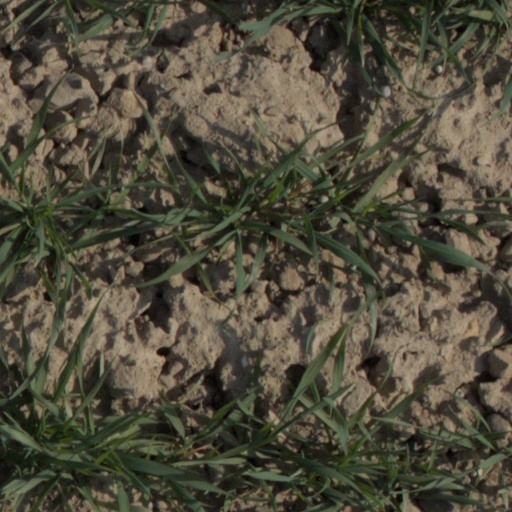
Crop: wheat